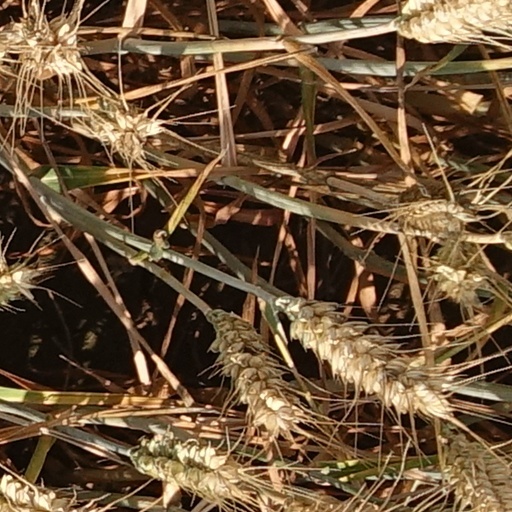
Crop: wheat